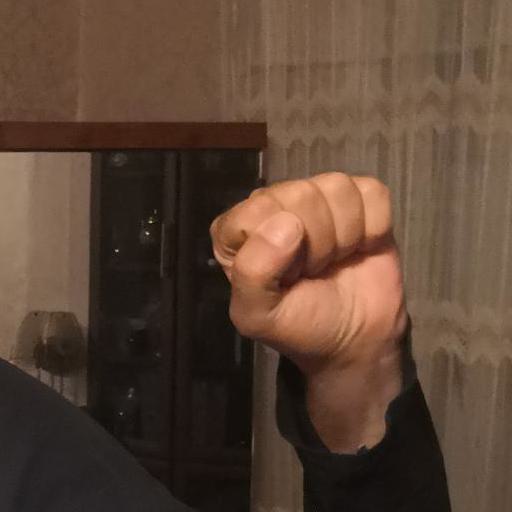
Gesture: fist